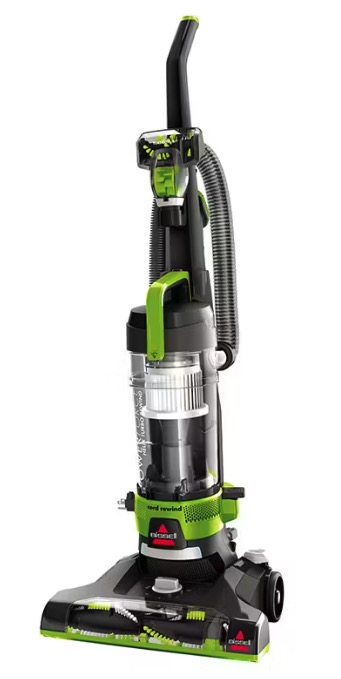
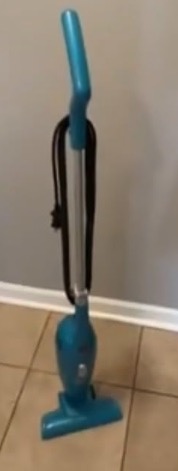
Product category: items_vacuum
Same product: no